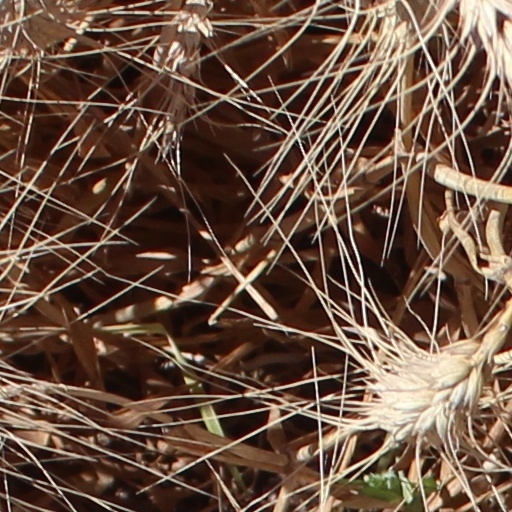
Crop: wheat